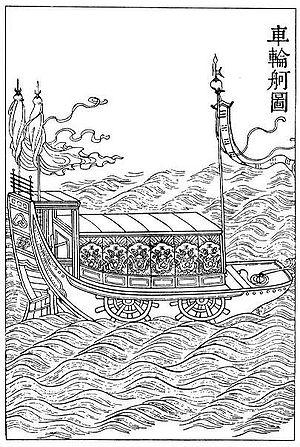
La dynastie Song apporte les avancées techniques les plus significatives de l'histoire de la Chine, dont la plupart émanent des talentueux fonctionnaires recrutés par les examens impériaux.
L'histoire navale de la Chine remonte à des milliers d'années et des archives existent depuis la fin des Période des Printemps et Automne sur l'ancienne marine chinoise et les différents types de navires utilisés à la guerre. La Chine était la première puissance maritime dans les années 1405–1433, lorsque les constructeurs de navires chinois ont commencé à construire d'énormes navires de haute mer. De nos jours, les gouvernements chinois et taïwanais actuels continuent de maintenir des marines permanentes avec respectivement la marine populaire de libération et la marine de la république de Chine.